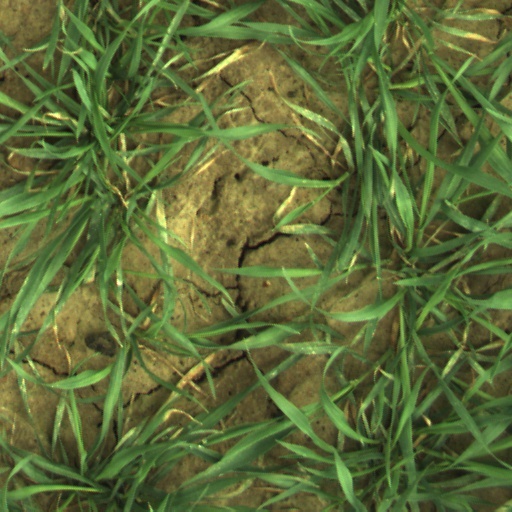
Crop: wheat